Arctic roll
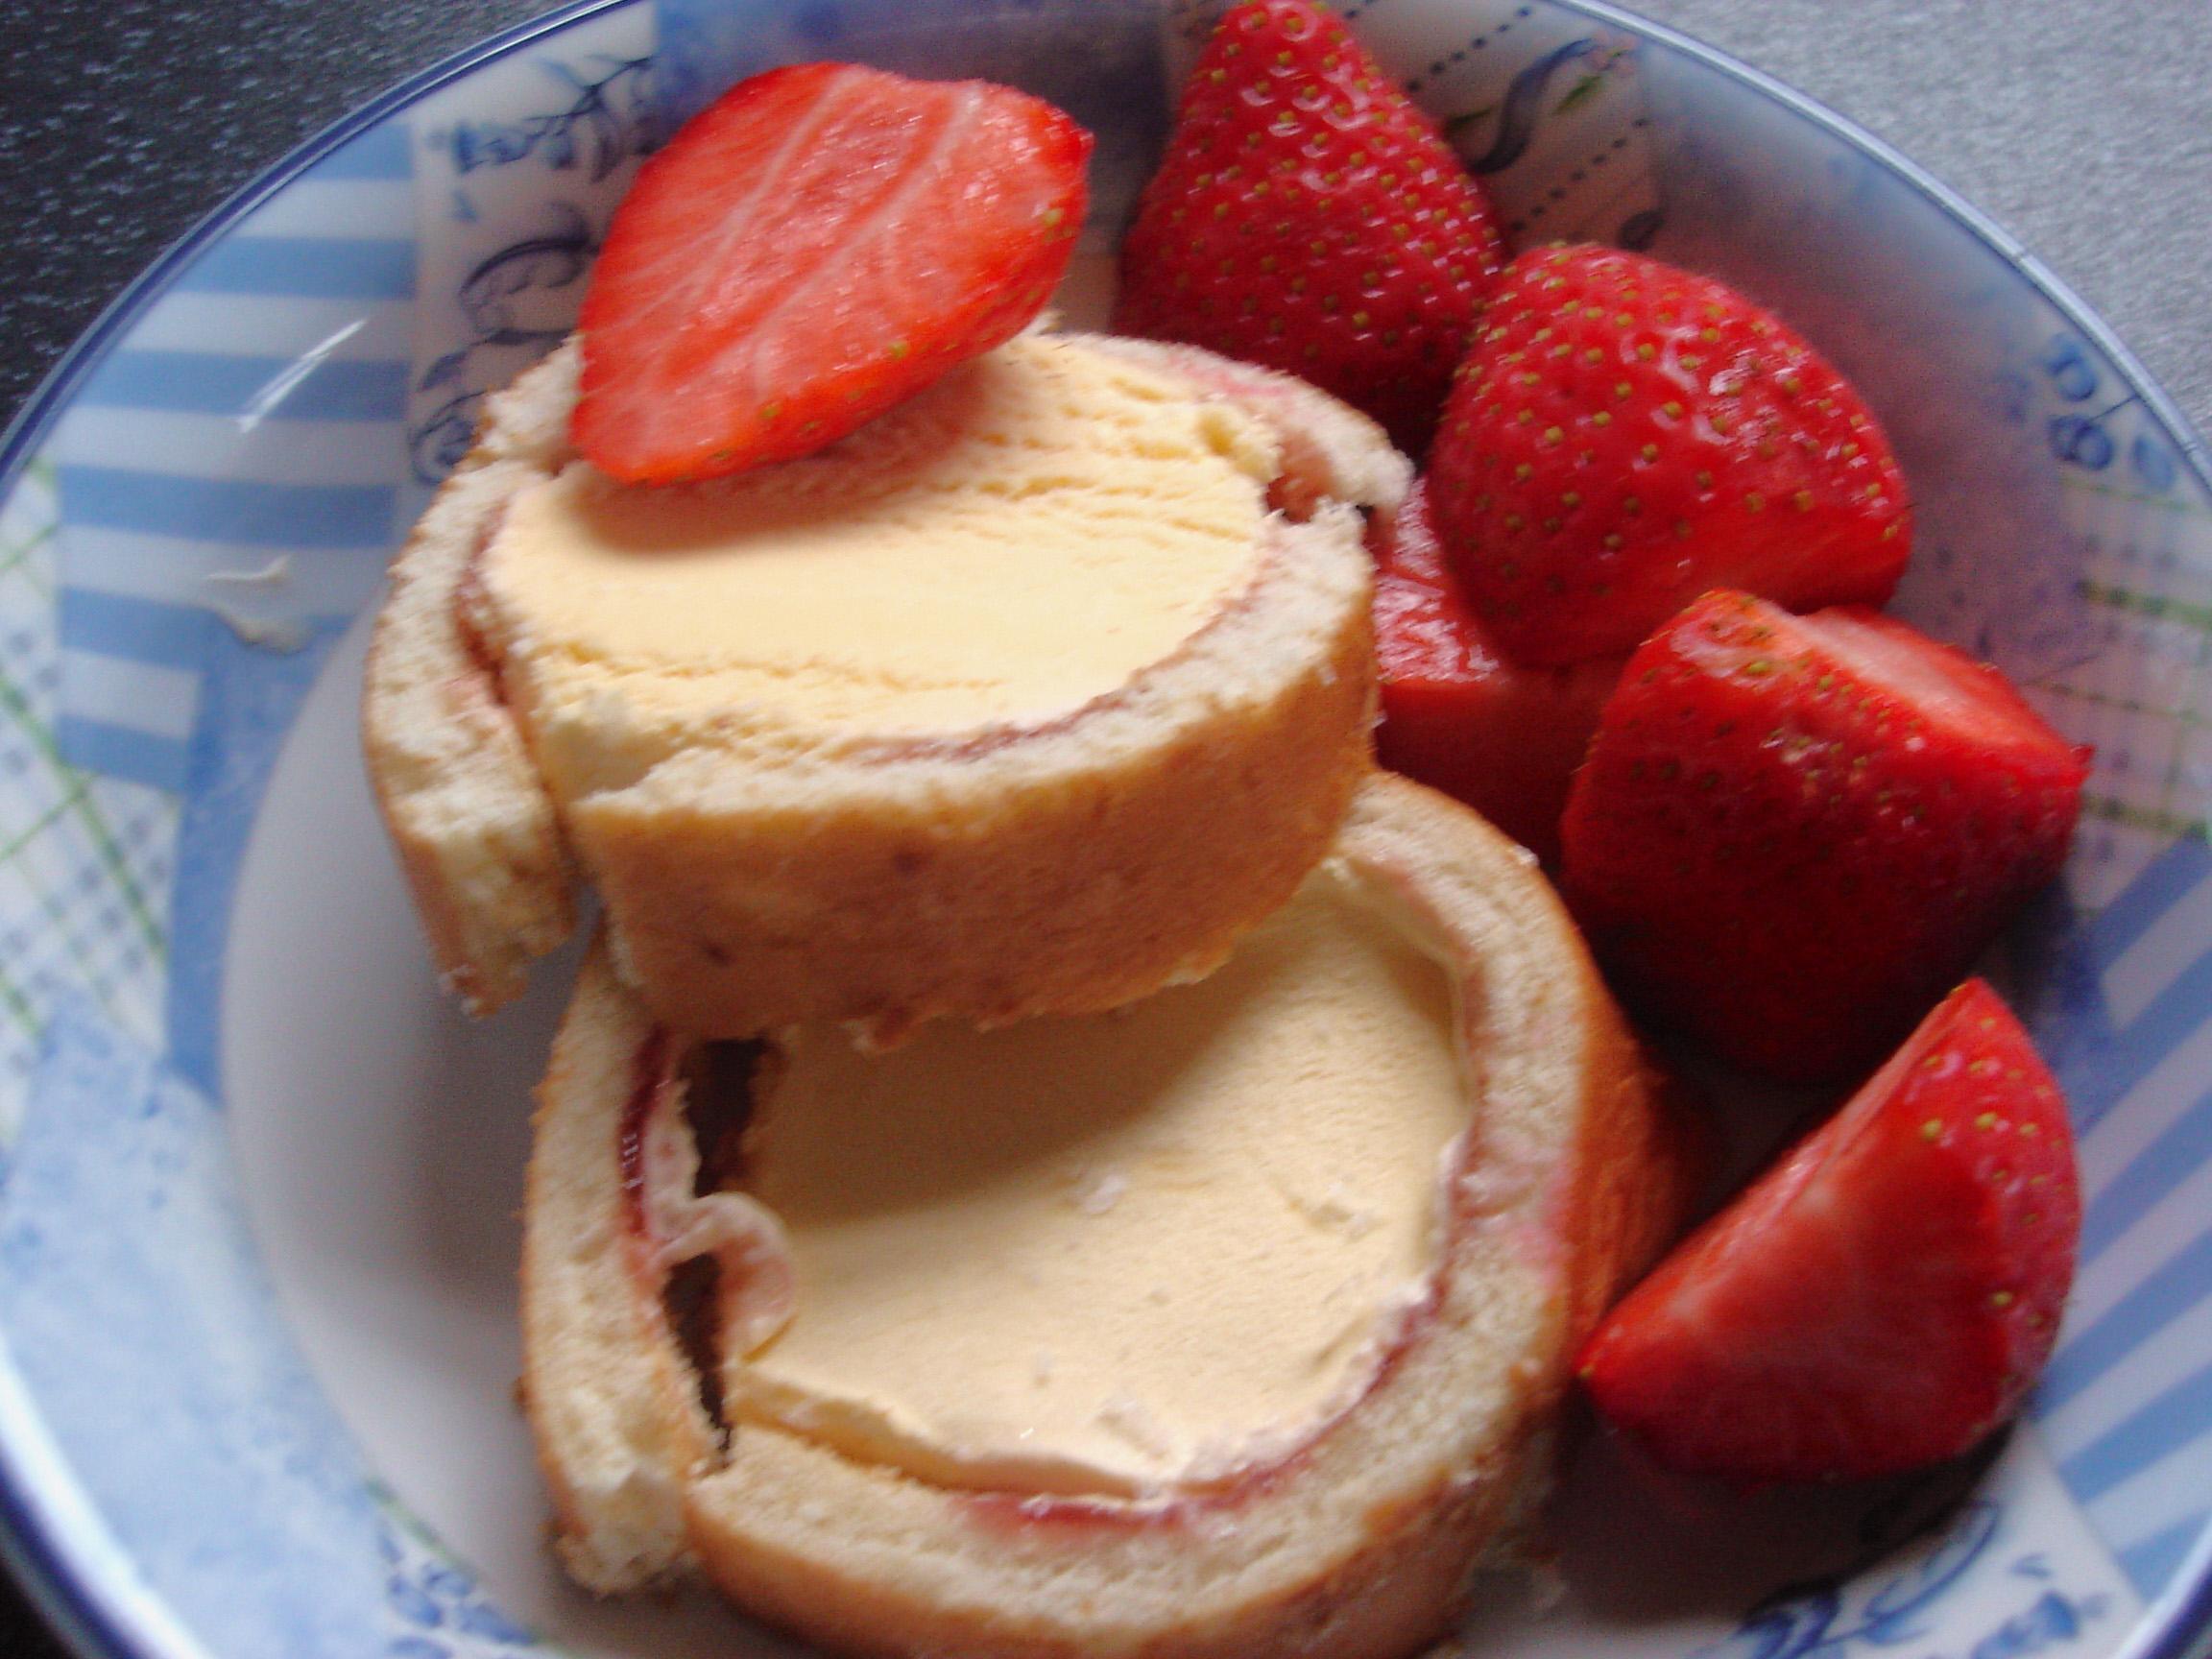
Also known as:
es - Spanish: Rollo Ártico
fr - French: Arctic roll
he - Hebrew: גליל ארקטי
jv - Javanese: Arktik gulung
ms - Malay: Gulingan Arktik
vi - Vietnamese: Kem cuộn Bắc Cực
Category: dessert, cake (ice cream cake)
Cuisine: British
Associated cuisines: British
Area: United Kingdom
Countries: United Kingdom
Region: Northern Europe, , , ,
This dish is an ice cream cake made of vanilla ice cream wrapped in a thin layer of sponge cake to form a roll, with a layer of raspberry flavoured sauce between the sponge and the ice cream.